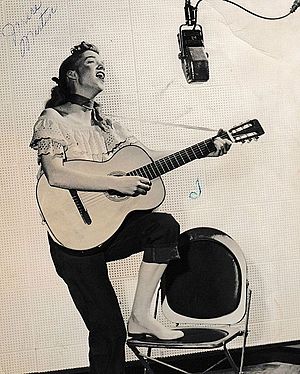
Janis Martin
Janis Martin i 1956.
Janis Martin var en rockabilly/country-sangerinde fra USA.